Williamsburg Area Transit Authority

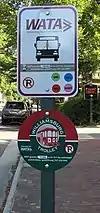
A WATA Bus and Trolley sign, with information to locate the next bus.

To help mitigate rush hour traffic and new delays due to heightened security measures on the Jamestown Ferry crossing the James River, in October 2007, WATA began Deviated route transit bus service from 5 stops in Surry County across the James River to limited stops at several major points in James City County and Williamsburg, terminating at the Williamsburg Transportation Center where connections are available with other WATA, HRT, and intercity services. As part of major route and schedule changes, in October 2016 Route 13 would terminate at Jamestown Settlement, where riders could catch Route 6: Jamestown to the Williamsburg Transportation Center.